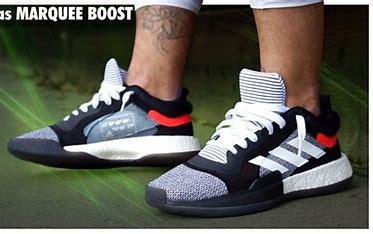
Brand: Adidas
Model: Marquee Boost